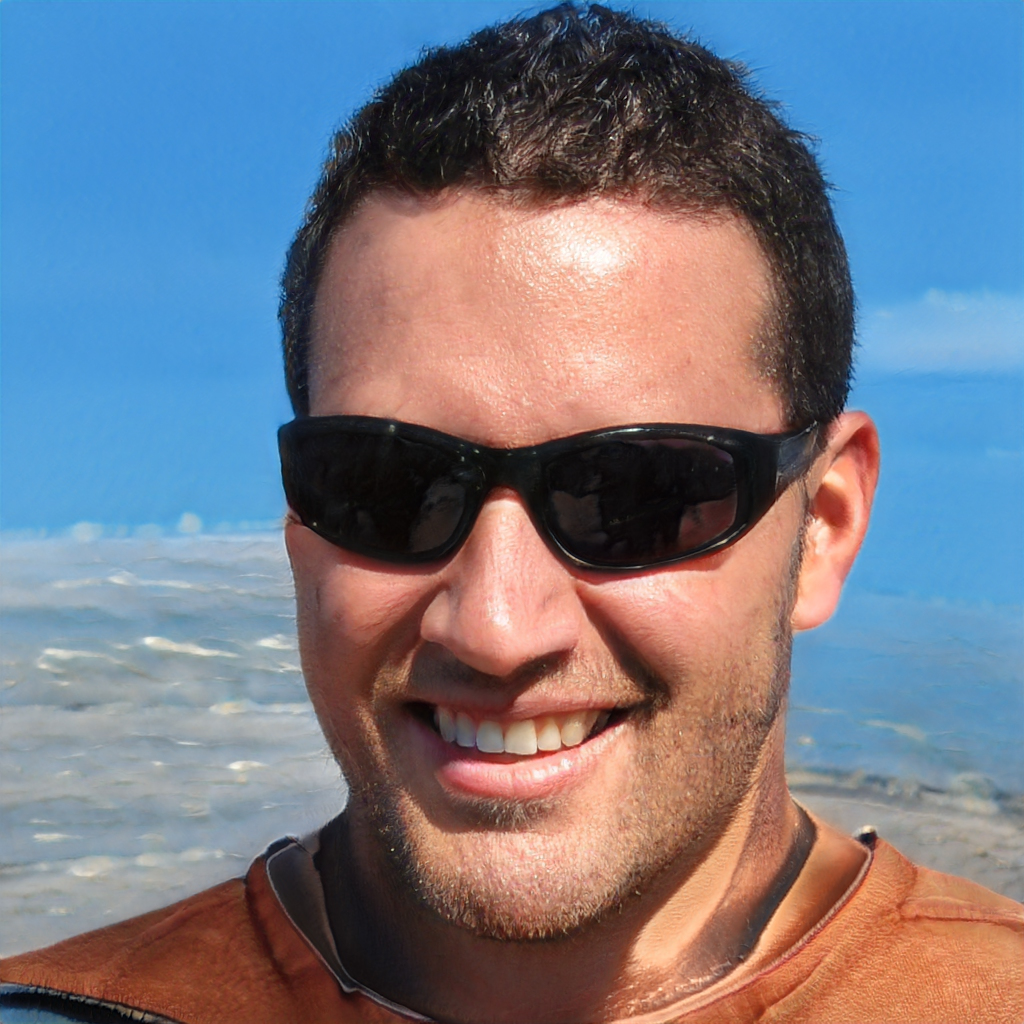
Gender: Male